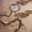
Label: clock